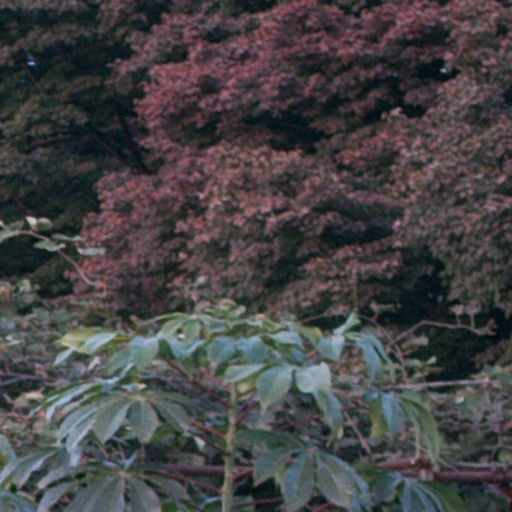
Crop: cassava